Crystal structure of boron-rich metal borides

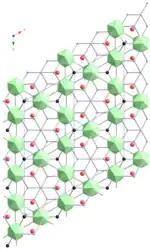
Fig. 15. A network of boron icosahedra lying in the (001) plane. Black, blue and red spheres correspond to C, Si and Y atoms, respectively.

The crystal has layered structure. Figure 15 shows a network of boron icosahedra that spreads parallel to the (001) plane, connecting with four neighbors through B1–B1 bonds. The C3 and Si3 site atoms strengthen the network by bridging the boron icosahedra. Contrary to other boron-rich icosahedral compounds, the boron icosahedra from different layers are not directly bonded. The icosahedra within one layer are linked through Si ethane-like clusters with (B)≡Si-C≡(B) bonds, as shown in figures 16a and b.